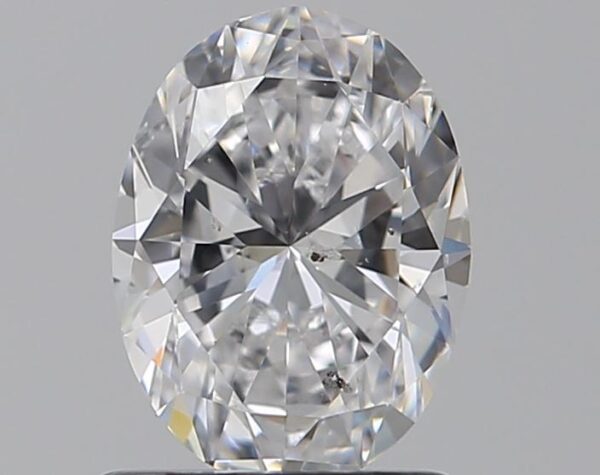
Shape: oval
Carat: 1
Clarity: SI1
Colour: D
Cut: EX
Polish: EX
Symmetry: VG
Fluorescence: M
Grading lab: GIA
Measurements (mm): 7.54 x 5.61 x 3.57